Cheadle Hulme High School

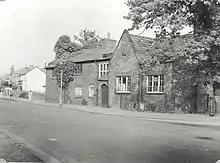
Jonathan Robinson School, 1955

The history of the school dates to 1785, when a local landowner, Jonathan Robinson, gifted 6 acres of land for the purpose of constructing a schoolhouse. The profits from the land were to pay for a schoolmaster and educate children from the local area, including four boys and four girls who would receive a free education. The school was built in 1788 and the first schoolmaster was Thomas Burrows. It was initially an all-age school, where all the children were taught in one room, and due to an increasing population the school was enlarged in 1861. At this time, the school was also used as a place of worship and Sunday school. Due to the increasing population, and the 1870 Education Act which stipulated that every child should be educated, a new school, All Saints National School, was opened close by in 1873. It was to serve as a junior school, and the Jonathan Robinson School became an infant school. In 1908, the school was closed for six months for repairs to the drains and ashpits which had been blamed for recurring illnesses amongst the children.